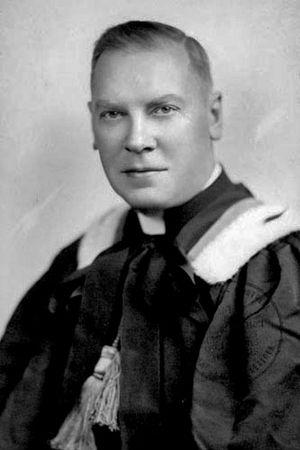
Alexandre Vachon, né le 16 août 1885 à Saint-Raymond et mort le 30 mars 1953 à Dallas, est un prélat et scientifique canadien. Il est recteur de l'Université Laval de 1939 à 1940 et archevêque d'Ottawa de 1940 à 1953.
Saint-Raymond est une ville du Québec, située dans la municipalité régionale de comté de Portneuf, dans la région administrative de la Capitale-Nationale. Elle est nommée en l'honneur de Raymond Nonnat.